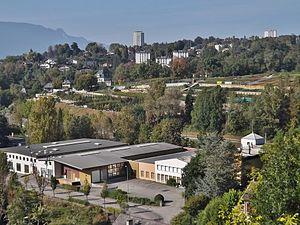
Vue panoramique sur un site de production du torréfacteur Cafés Folliet (premier-plan), de la pépinière Cholat Jardins/Pépinière et la colline de la Boisse (arrière-plan), à Chambéry en Savoie.
Cafés Folliet est une société française spécialisée dans la torréfaction et la vente de café et de produits dérivés, fondée en 1880 à Chambéry.
Le canton de Chambéry-Est est une ancienne division administrative française, située dans le département de la Savoie et la région Rhône-Alpes.